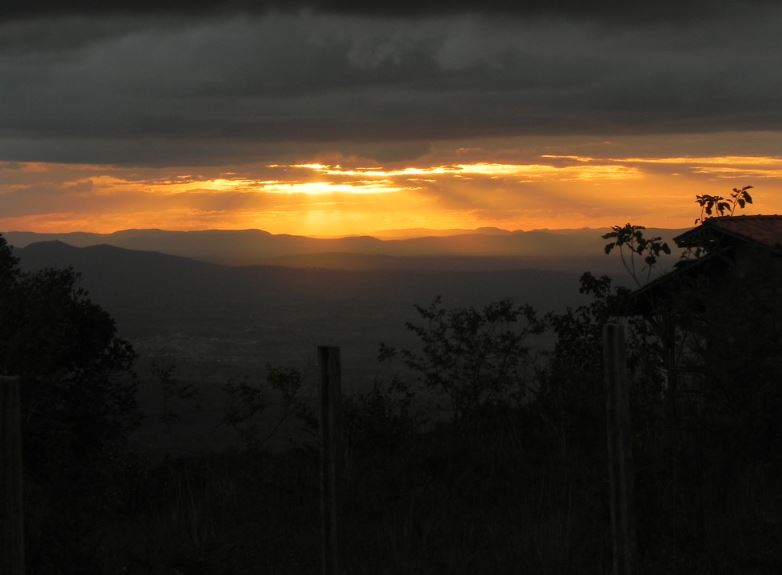
Fire: no
Smoke: no